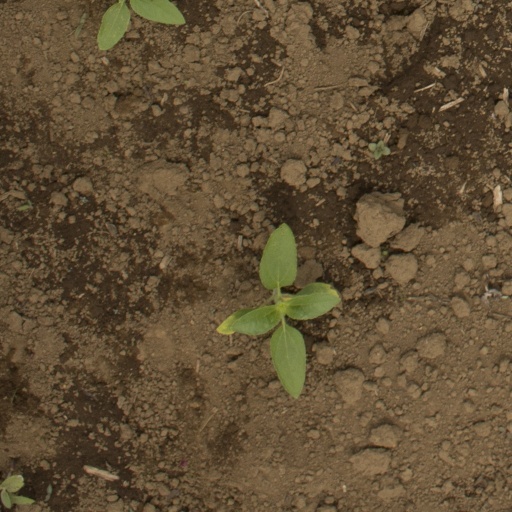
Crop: Jerusalem artichoke